Klamath Basin

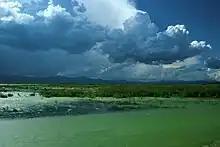
Landscape of the basin

According to the USGS watershed classification system, the Klamath Watershed is a 6-digit, level 3 Accounting Unit within Region 18, known as the California watershed region. The accounting unit of the Klamath Watershed is 180102 and includes twelve 8-digit Hydrologic Units (HUCs) covering 9.4 million acres. In the 2000 census, about 114,000 people were estimated to be living within the Klamath Watershed. The largest population centers include Klamath Falls, Oregon (19,462) and Yreka, California (7,290). Land ownership within the basin breaks down into the following: about 90,000 acres are controlled by tribal reservations, 6.2 million acres are managed by public agencies (including the Bureau of Land Management, National Forests, National Wildlife Refuges, and National Park Service), and 3.7 million is privately owned. Of the privately owned land, 557,000 acres are used for farming 80% of which is irrigated farmland. Nearly half of irrigated land utilizes water from the Bureau of Reclamation’s Klamath Project. The vast majority of privately owned agriculture and rangeland occurs in the Lost River and Shasta River sub-basins.